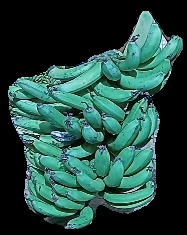
Variety: pachbale
Grade: grade3